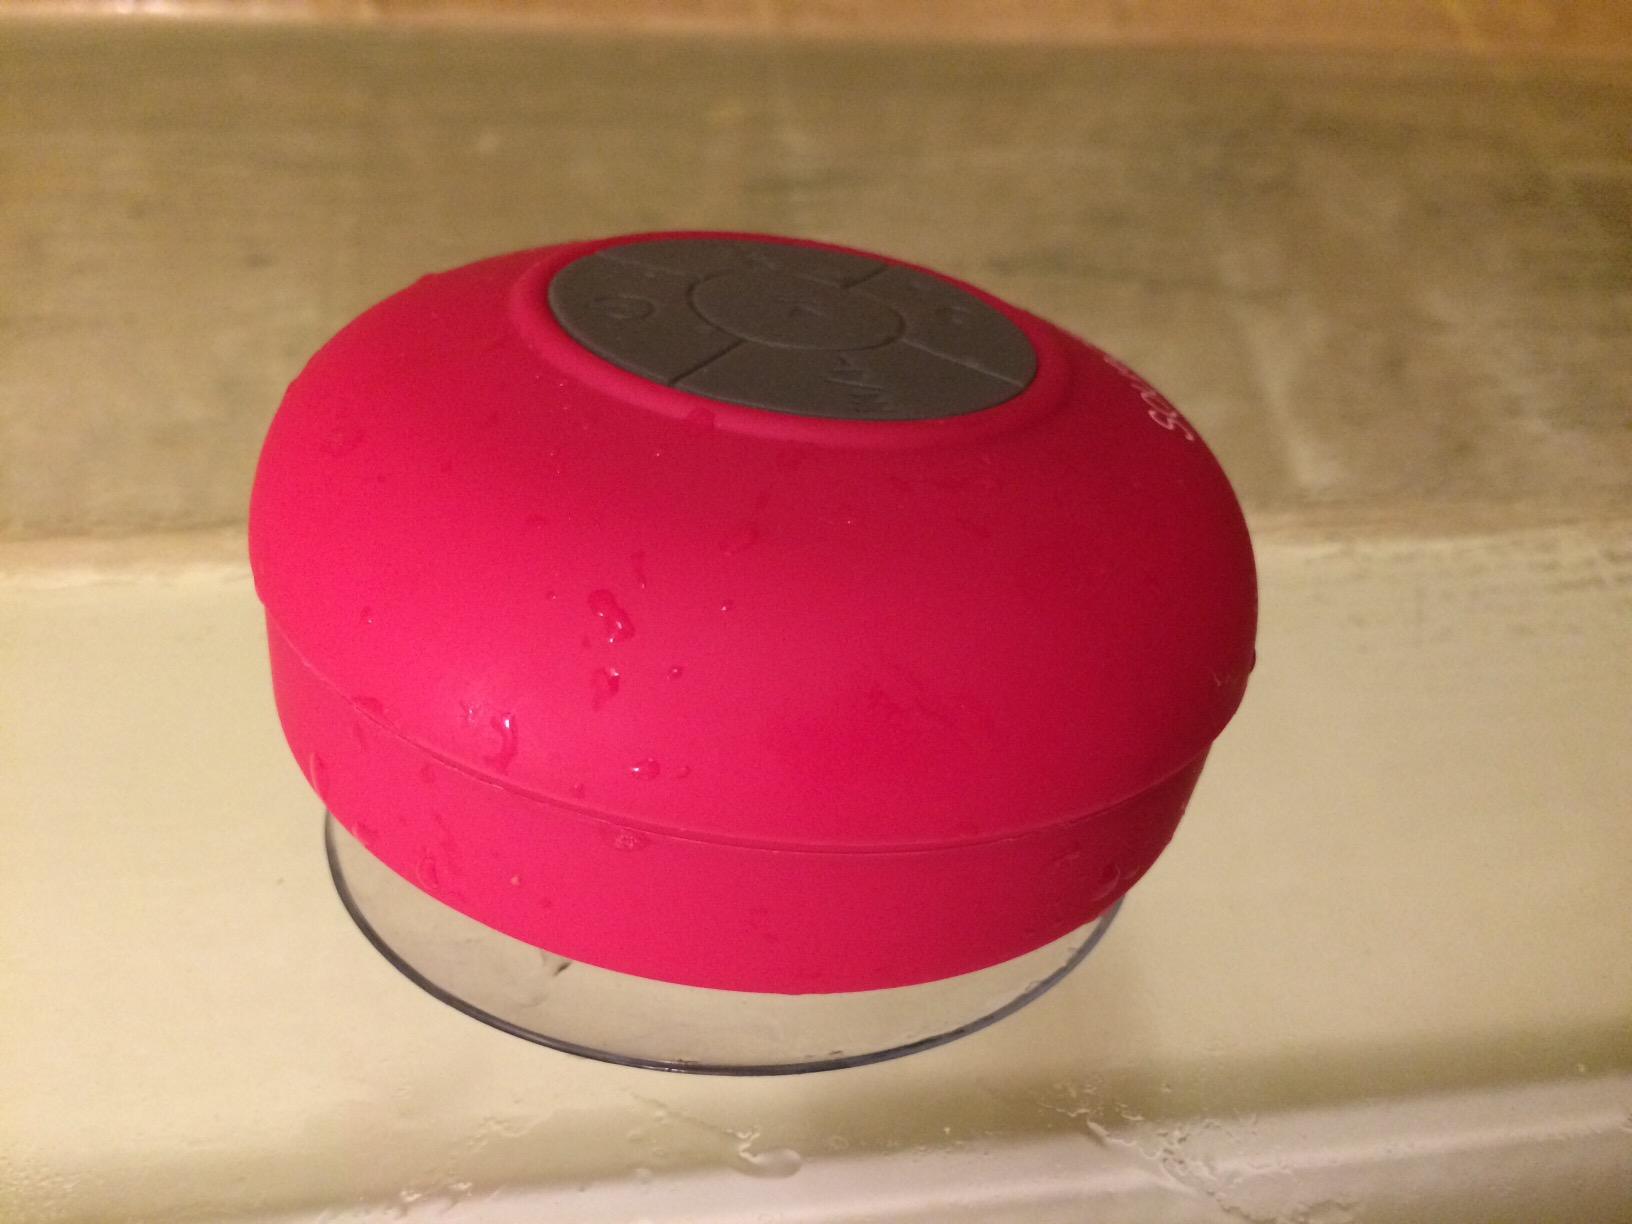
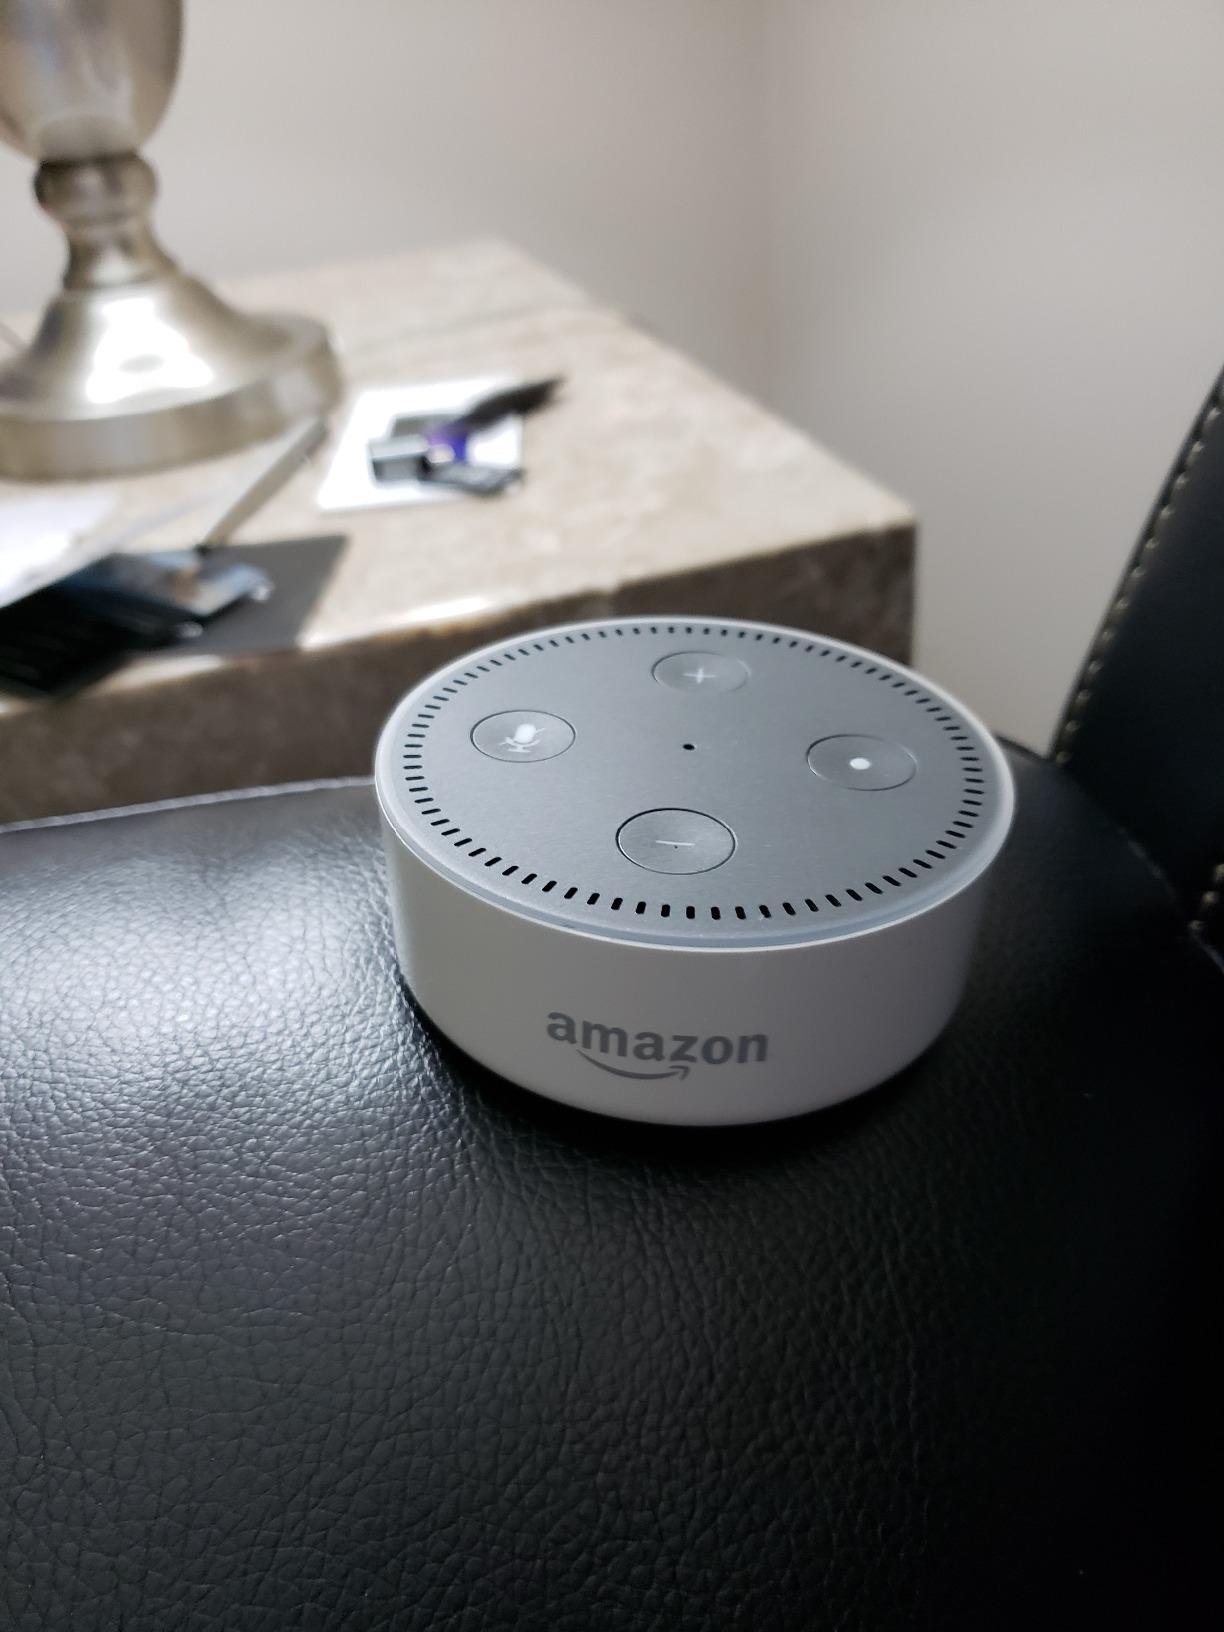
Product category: speaker
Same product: no